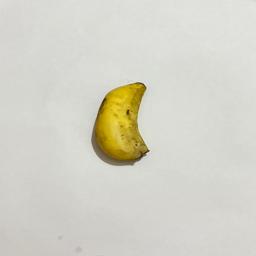
Banana variety: Sabri Kola